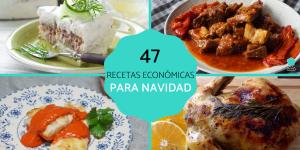
recetas economicas para navidad